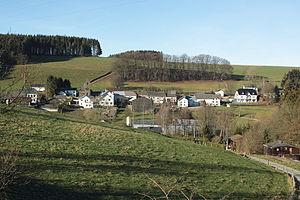
Lengeler est un village de la commune belge de Burg-Reuland situé en Communauté germanophone de Belgique et Région wallonne dans la province de Liège.